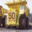
Label: truck